Six-Day War

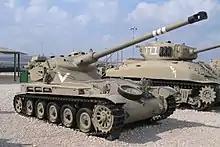
Israeli armor of the Six-Day War: pictured here the AMX 13

As night fell, the Israeli assault troops lit flashlights, each battalion a different colour, to prevent friendly fire incidents. At 10:00 pm, Israeli artillery began a barrage on Um-Katef, firing some 6,000 shells in less than twenty minutes, the most concentrated artillery barrage in Israel's history. Israeli tanks assaulted the northernmost Egyptian defenses and were largely successful, though an entire armored brigade was stalled by mines, and had only one mine-clearance tank. Israeli infantrymen assaulted the triple line of trenches in the east. To the west, paratroopers commanded by Colonel Danny Matt landed behind Egyptian lines, though half the helicopters got lost and never found the battlefield, while others were unable to land due to mortar fire.